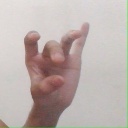
अक्षर: ओ